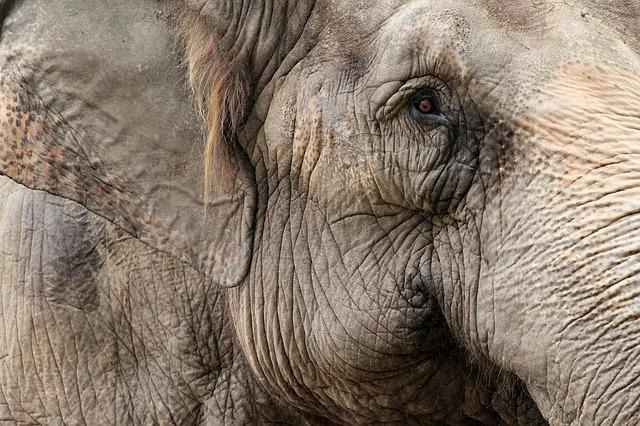
elephant